Alberto Palacio

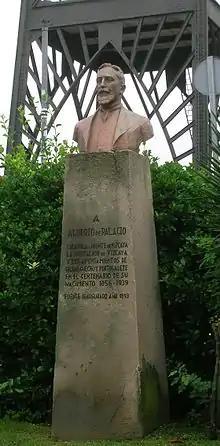
Monument to Palacio in front of his Transporter Bridge

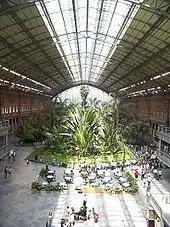
"Atocha station", Madrid

Alberto de Palacio y Elissague (1856–1939) was a Spanish engineer and architect born in Sare (Northern Basque Country) and grown up in Gordexola. He studied architecture in Barcelona and completed his education in Paris, studying mathematics, engineering, astronomy and medicine. He was also a student & disciple of Gustave Eiffel.